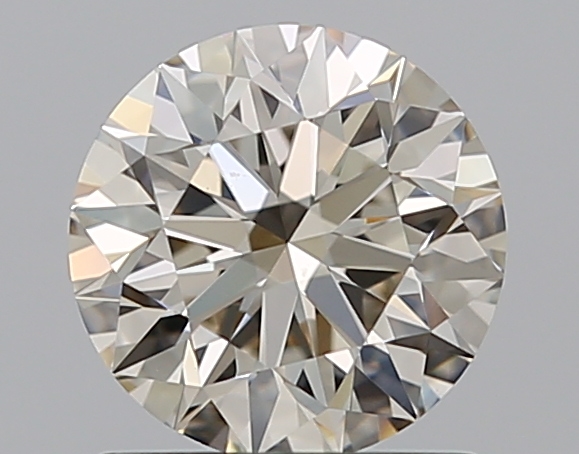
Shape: round
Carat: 0.92
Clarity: VS1
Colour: M
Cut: EX
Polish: EX
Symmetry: EX
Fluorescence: N
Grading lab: GIA
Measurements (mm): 6.18 x 6.2 x 3.88